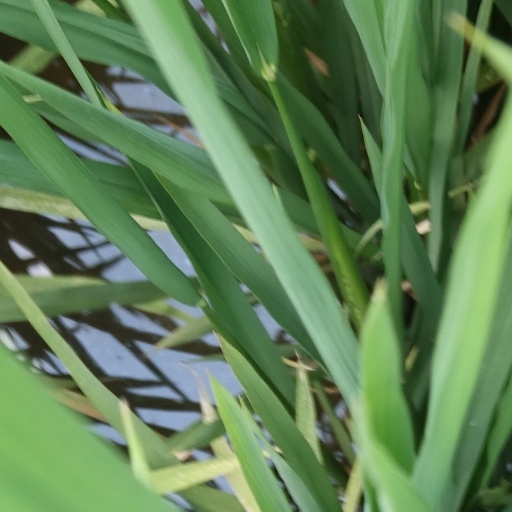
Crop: rice